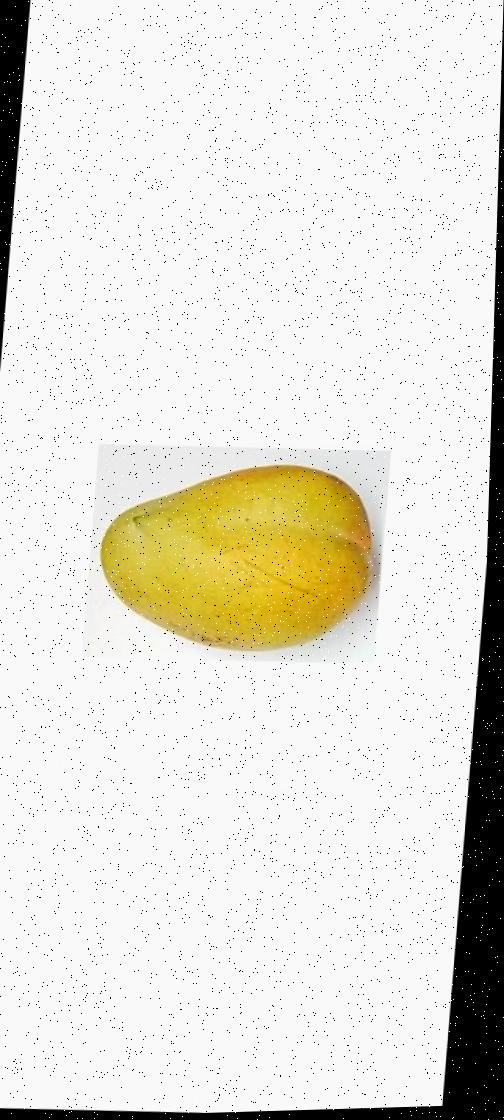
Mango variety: Bari-11